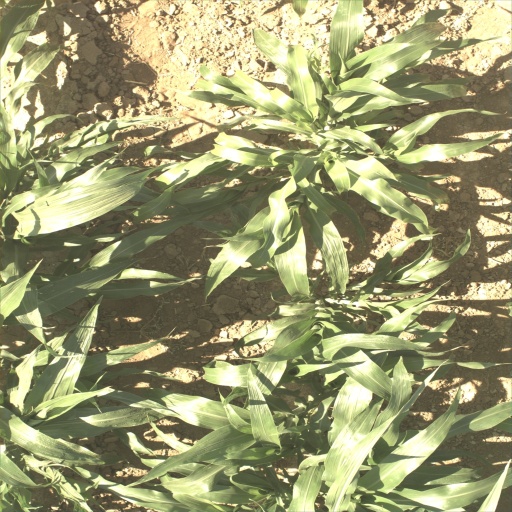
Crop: sorghum